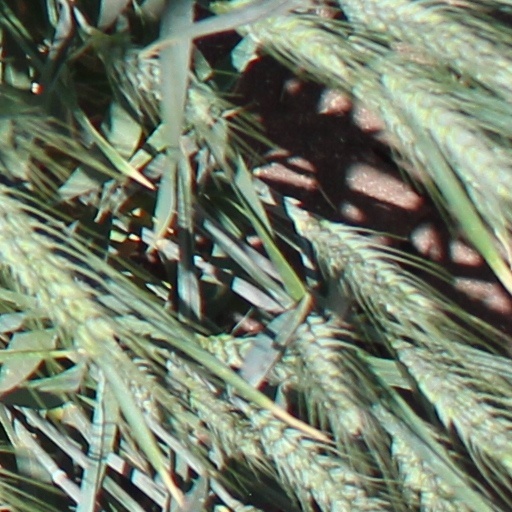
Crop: wheat